Charli Robinson

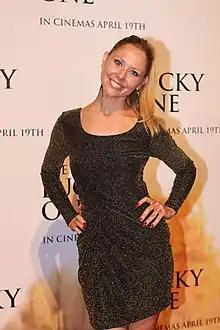
Robinson at the premiere of "The Lucky One" in 2012

Sharlene Marie Zeta Robinson (born 8 March 1980), known professionally as Charli Robinson previously as Charli Delaney, is an Australian television and radio presenter, most famously known as an original member of children's musical group Hi-5 and the television series of the same name from 1998 to 2008 and left Hi-5 after ten years with the group. She is known now as a presenter on Nine Network travel program "Getaway".